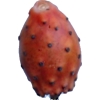
Label: cactus_fruit_red